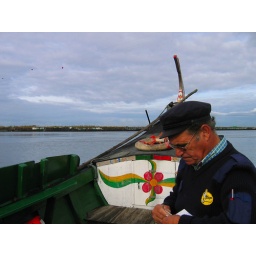
And so we went on the boat and sail the Ria in Aveiro.